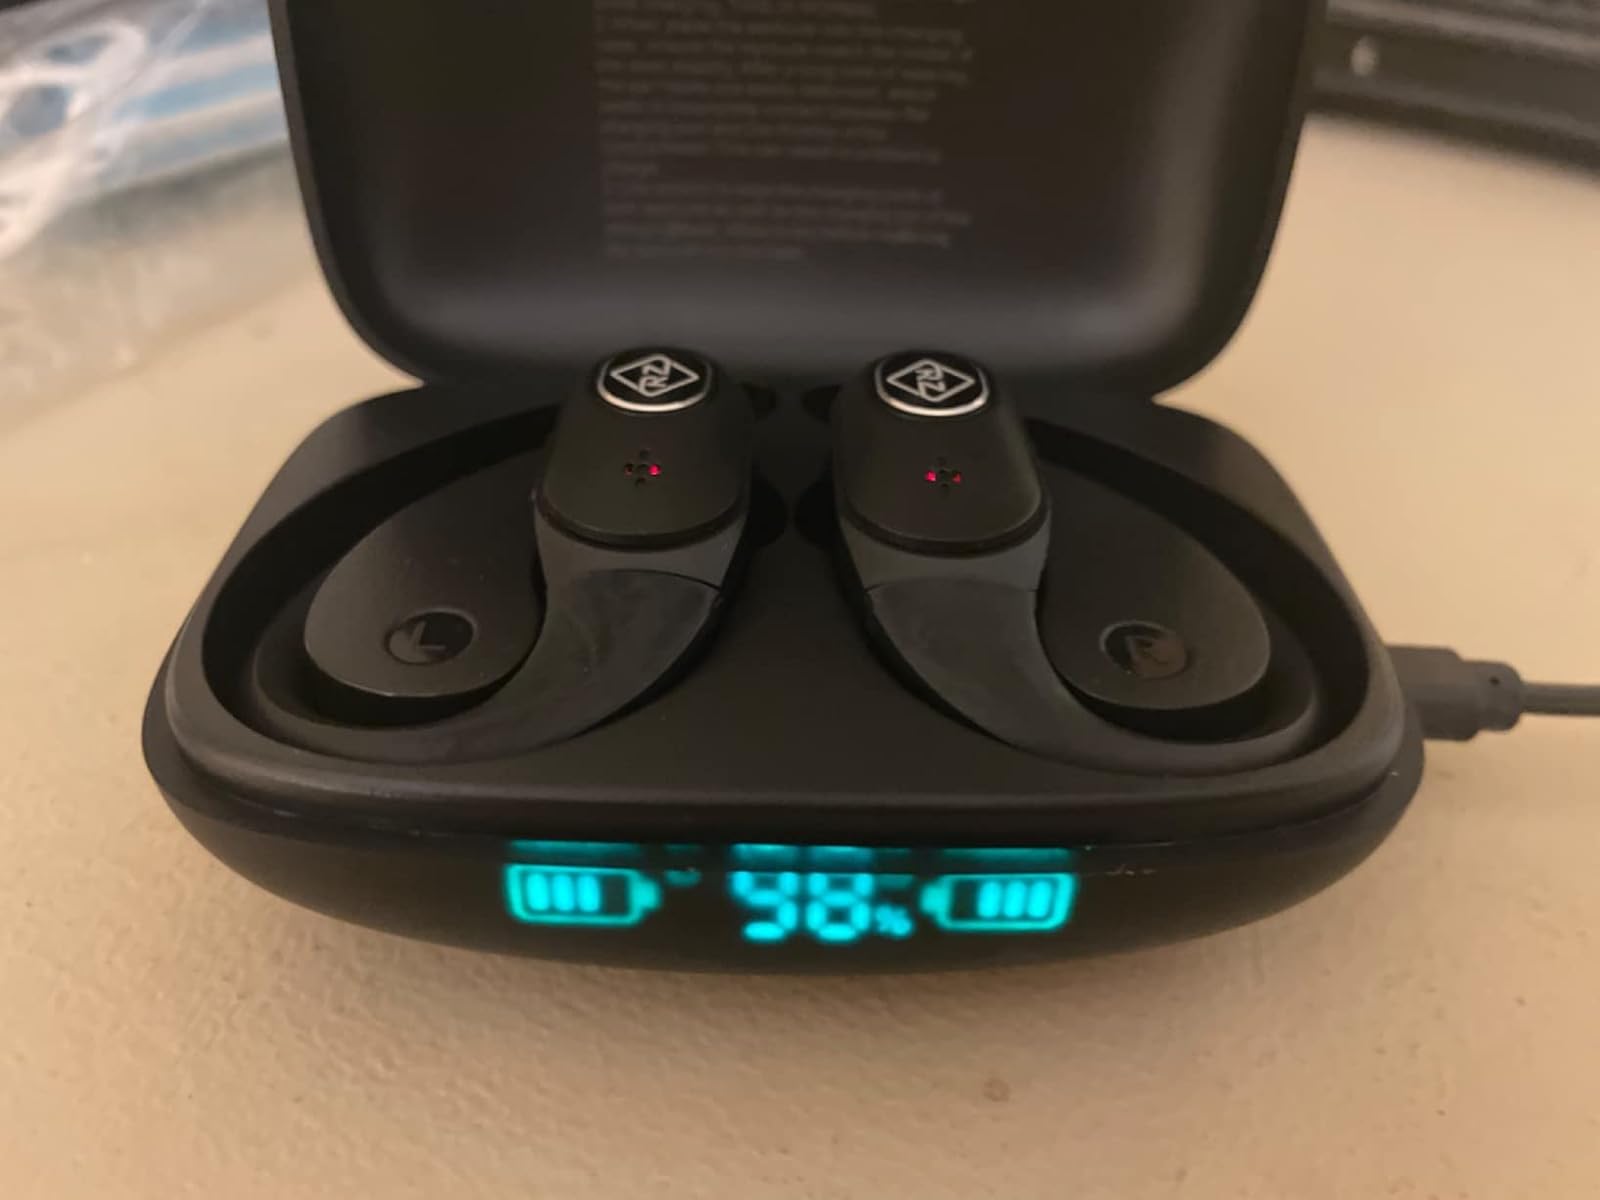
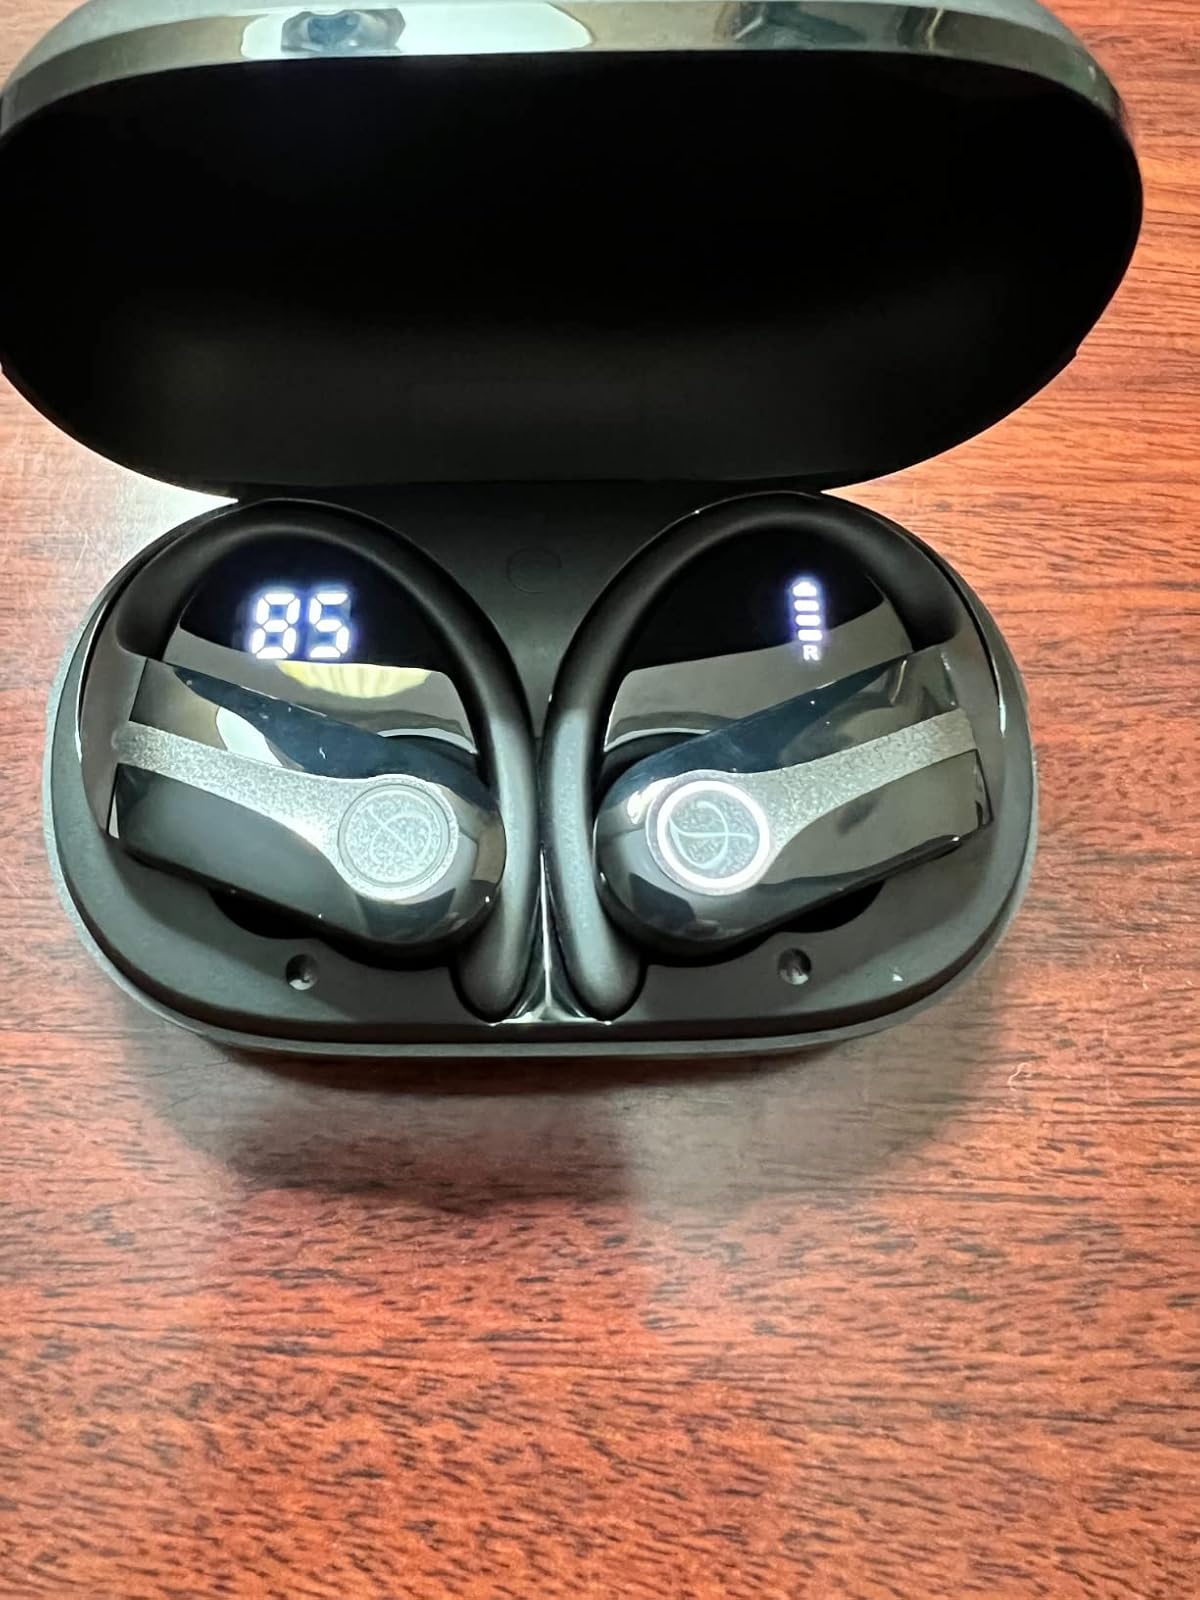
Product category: earbuds
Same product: no